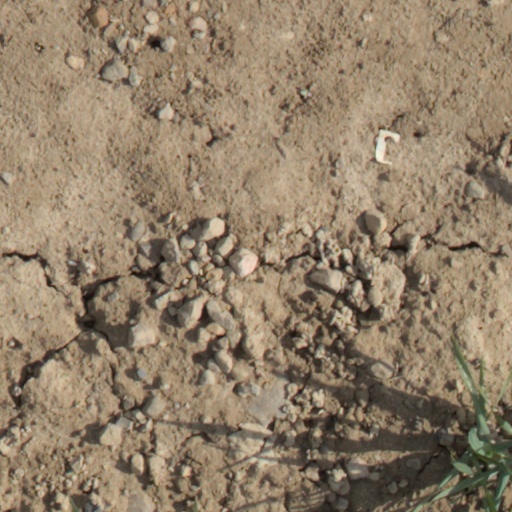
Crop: wheat